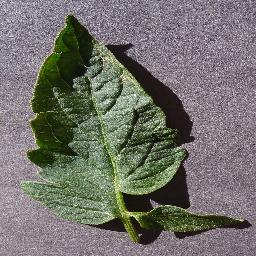
Label: Tomato___healthy